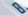
Number: 8